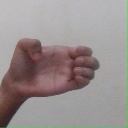
अक्षर: ख